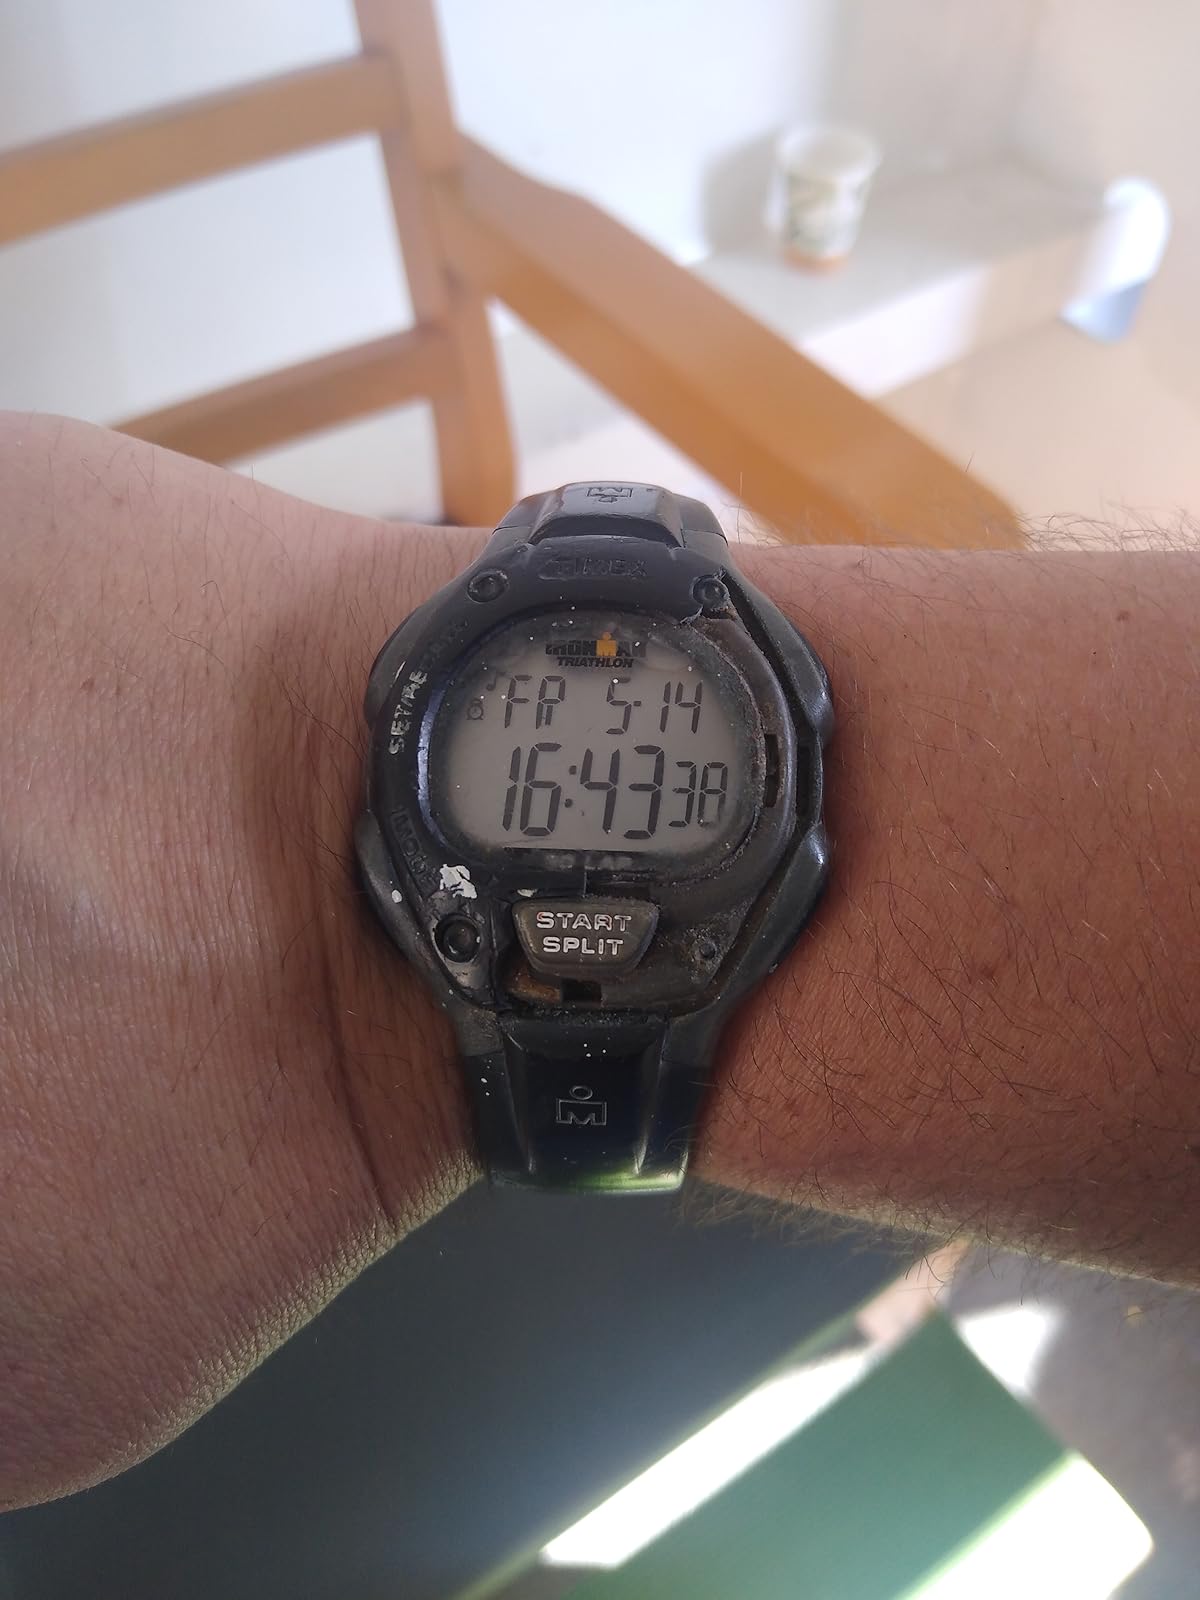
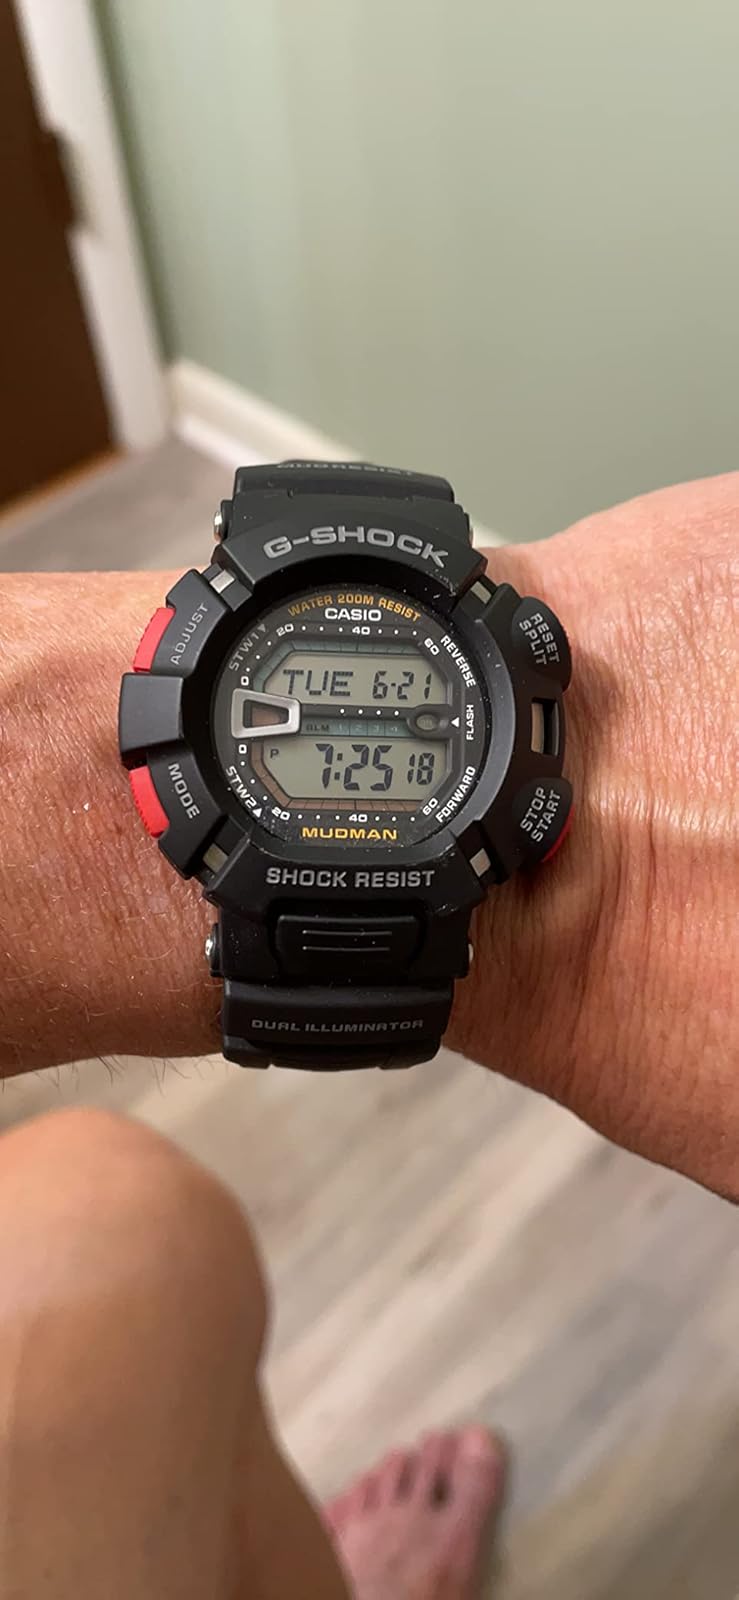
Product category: accessories_watch
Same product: no